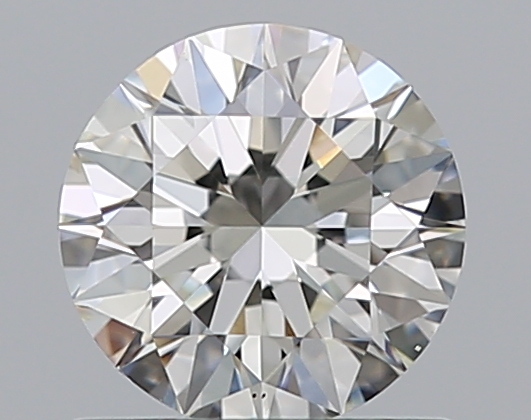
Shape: round
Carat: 0.72
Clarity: VS1
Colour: I
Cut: EX
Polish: EX
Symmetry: EX
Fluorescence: N
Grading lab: GIA
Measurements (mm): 5.72 x 5.75 x 3.58